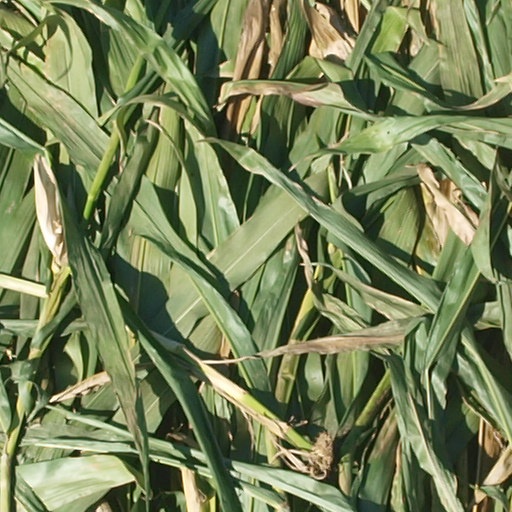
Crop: maize; corn